Life of L. Ron Hubbard from 1911 to 1950

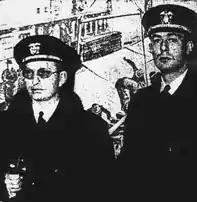
Hubbard (left) and Thomas S. Moulton in 1943

Hubbard began publishing Science Fiction with the magazine "Astounding" in 1938, and over the next decade he was a prolific contributor to both "Astounding" and the fantasy fiction magazine "Unknown". He became a "highly idiosyncratic" writer of science fiction after being taken under the wing of editor John W. Campbell, who published many of Hubbard's short stories and also serialized a number of well-received novelettes that Hubbard wrote for Campbell's magazines "Unknown" and "Astounding Science Fiction".